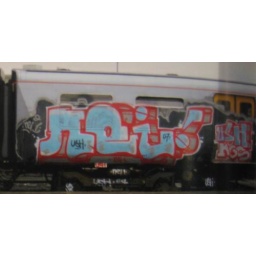
part of a window down whole car by tourists